Toronto Neil McNeil Maroons

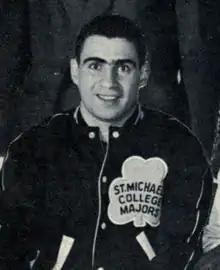
Black and white photo of Jim Gregory wearing a Toronto St. Michael's Majors jacket

The Toronto Neil McNeil Maroons were formed from the remnants of the Toronto St. Michael's Majors in 1962. The Majors were operated by St. Michael's College School, which withdrew the Majors from the top tier of junior ice hockey in Ontario Hockey Association in June 1961 due to the length of the season impacting academic performance of its student athletes. After the Majors played the 1961–62 OHA season in the Metro Junior A League, the school decided to end the Majors program. The Toronto Maple Leafs' prospect players on the Majors were transferred to Neil McNeil High School, with Jim Gregory remaining as their coach and the director of the Maple Leafs' farm team system.